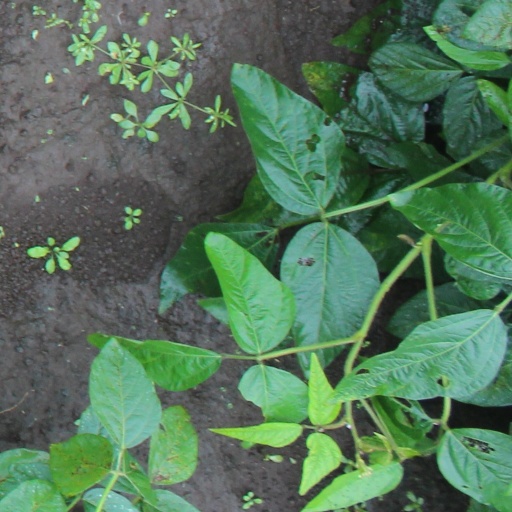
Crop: soybean